River Ancholme

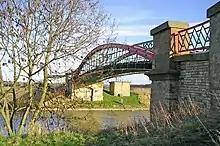
Broughton Bridge is an inverted suspension bridge

Below the point where the two branches rejoin, a new bridge carries the M180 motorway over the channel. Next come Castlethorpe bridge and Broughton bridge, both maintained by the Environment Agency. Broughton is an inverted suspension bridge, which replaced an earlier bridge in the mid- to late 19th century, but this reused the earlier abutments. The single span is supported by two wrought iron arched ribs, with vertical and diagonal suspension rods, supporting timber decking. Another railway bridge follows, this time linking to Grimsby, and now carrying trains run by South TransPennine. The intake formerly owned by British Steel plc is on the west bank by the bridge, supplying water to the steel industry in Scunthorpe.